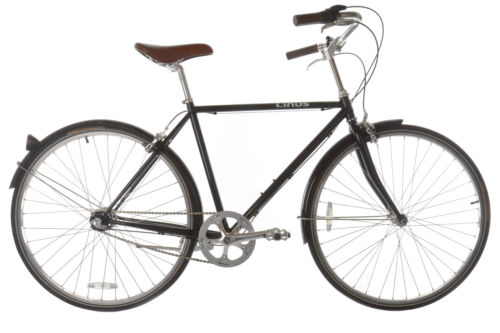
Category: bicycle